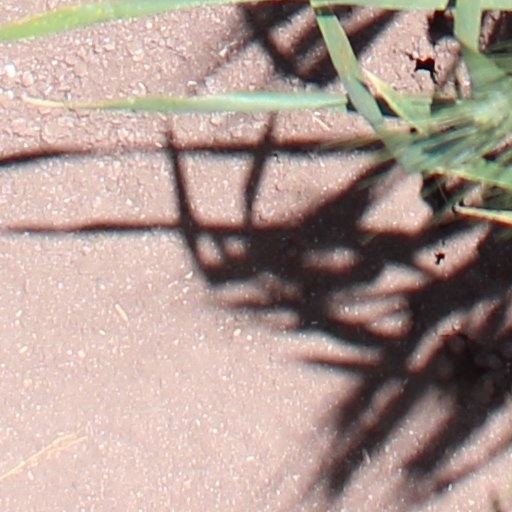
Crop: wheat